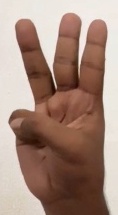
ASL sign: W